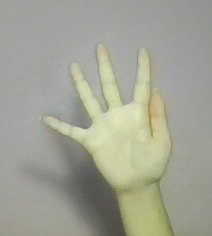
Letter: sheen